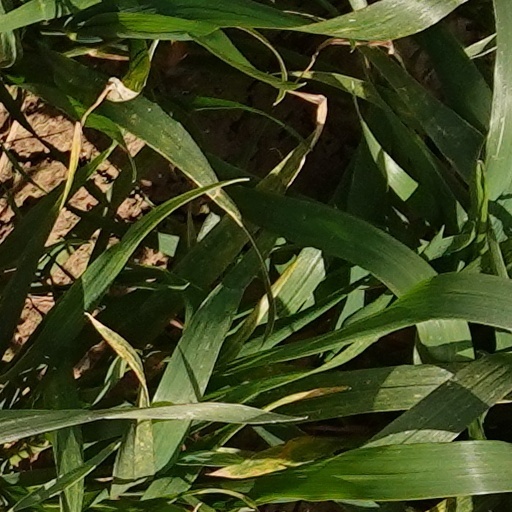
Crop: wheat